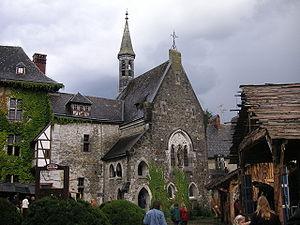
Le château Eyneburg à Hergenrath est l'un des principaux bâtiments historiques sur le territoire de la communauté germanophone de Belgique.